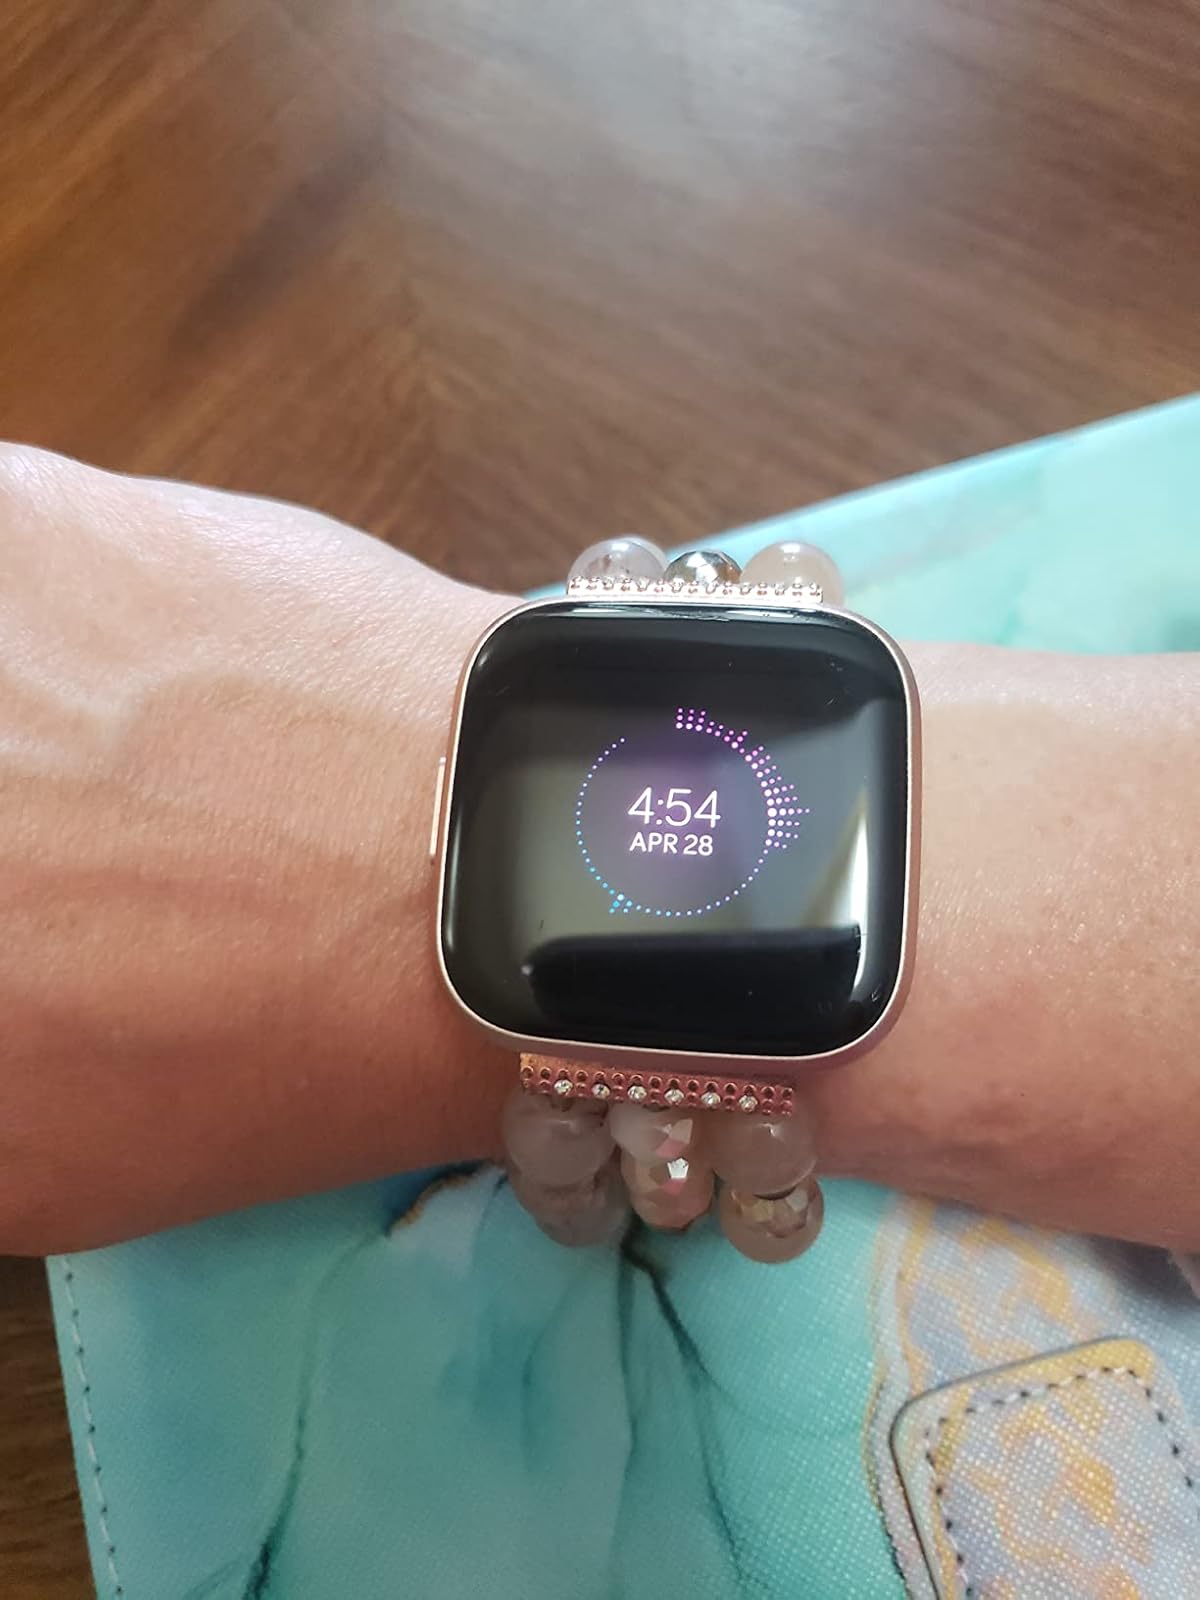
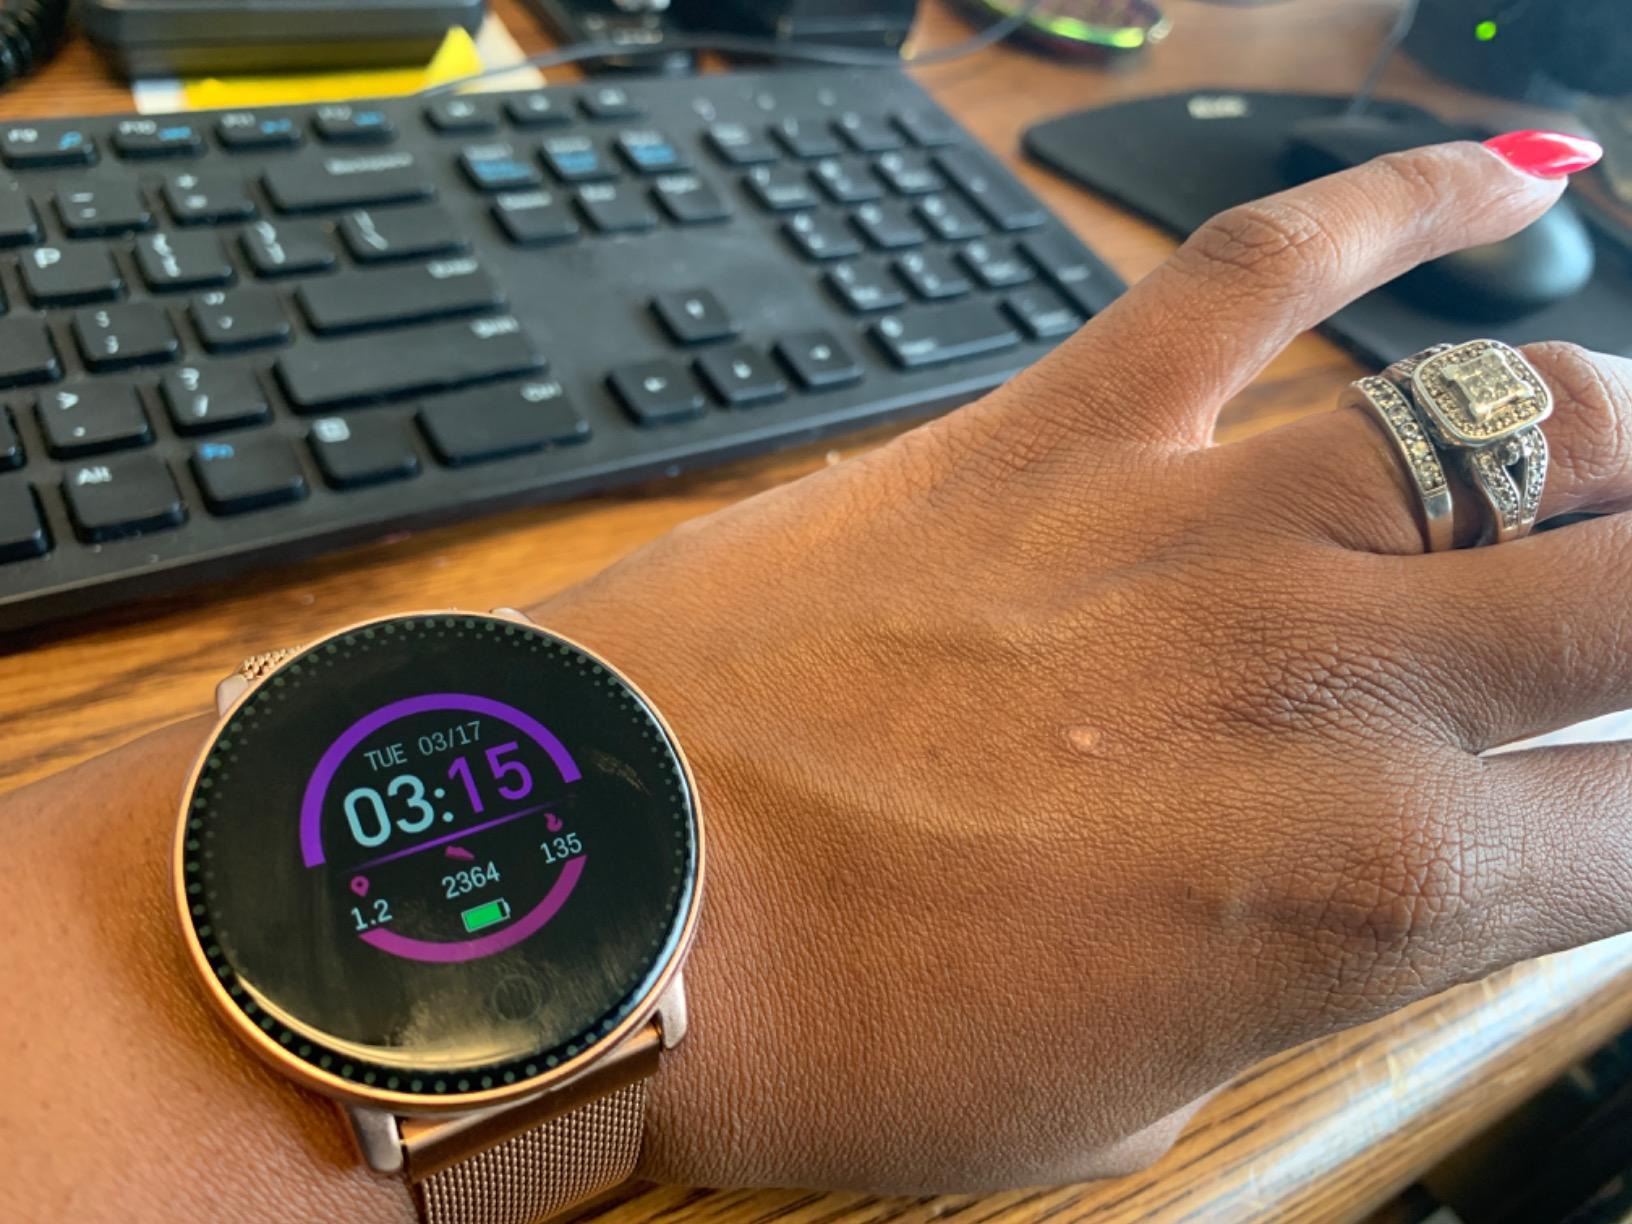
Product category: smartwatch
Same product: no